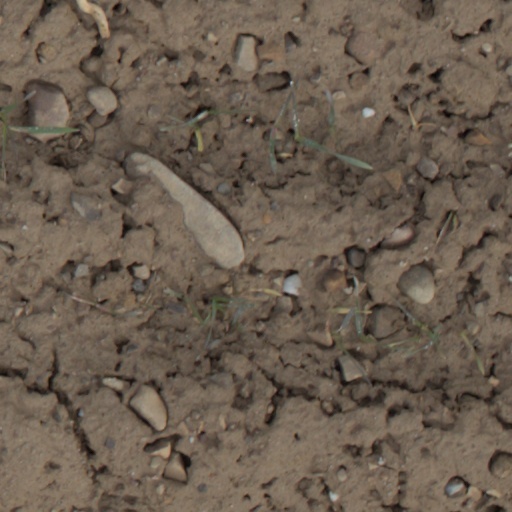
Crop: wheat